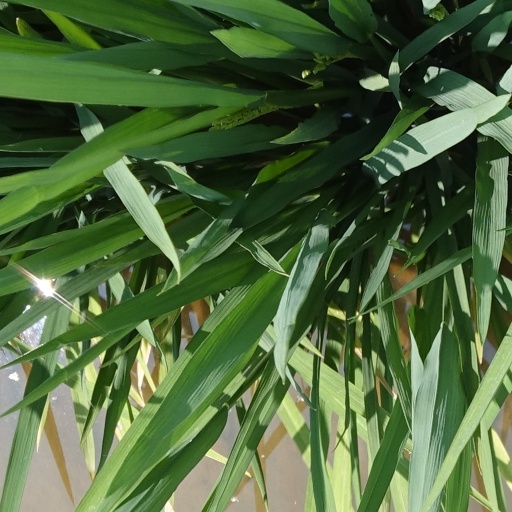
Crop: rice